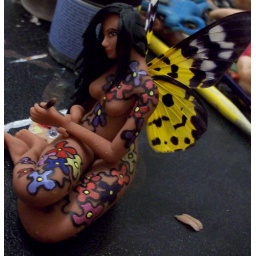
Miniature hand Painted polymer clay sculpture by Pedro Ramirez. I love the colorful brown women.